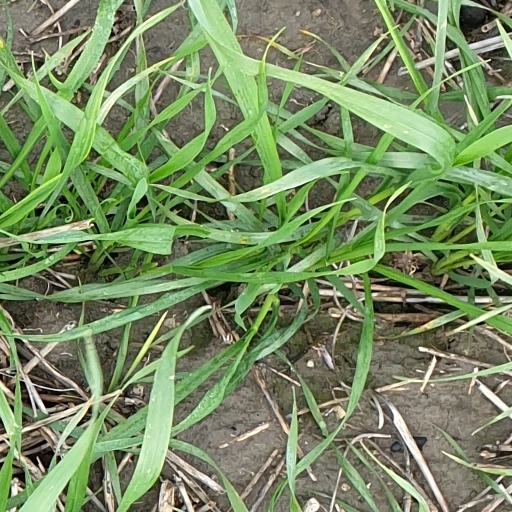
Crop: wheat